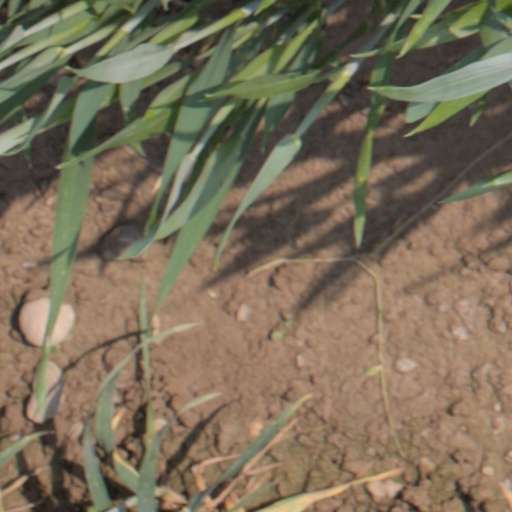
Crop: wheat